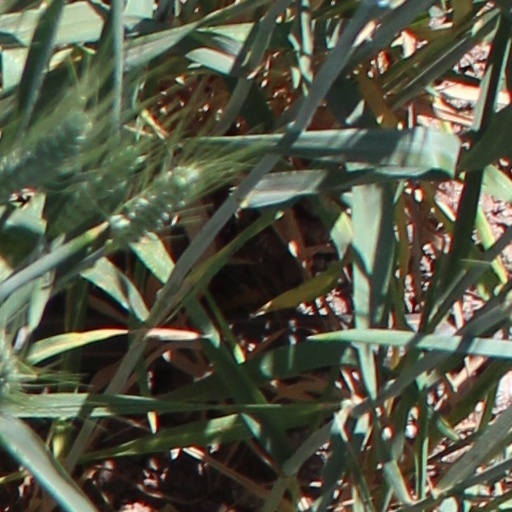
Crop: wheat